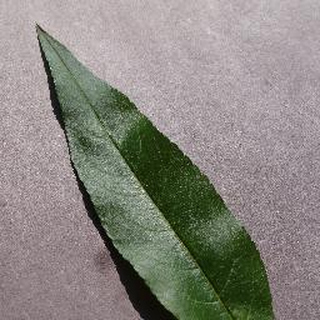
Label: healthy_peach